Windows Home Server

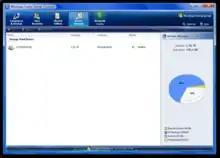
The Windows Home Server Console

The configuration interface was designed to be user-friendly enough that it could be set up without prior knowledge of server administration. The configuration interface, called the "Home Server Console", was delivered as a Remote Desktop Protocol application to remote PCs while the application ran on the server itself, the GUI was rendered on the remote system. The Home Server Console client application could be accessed from any Windows PC. The server itself required no video card or peripherals; it was designed to require only an Ethernet card and at least one Windows XP, Windows Vista or Windows 7 computer.